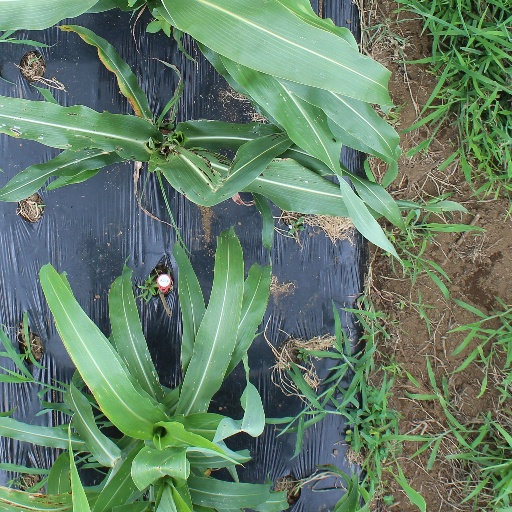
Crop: sorghum